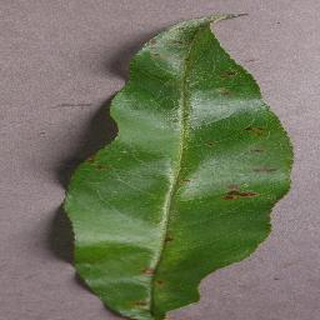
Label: peach_bacterial_spot